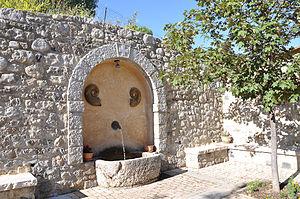
Fontaine à Authon
Authon est une commune française, située dans le département des Alpes-de-Haute-Provence en région Provence-Alpes-Côte d'Azur. Ses habitants sont appelés les Authoniers.